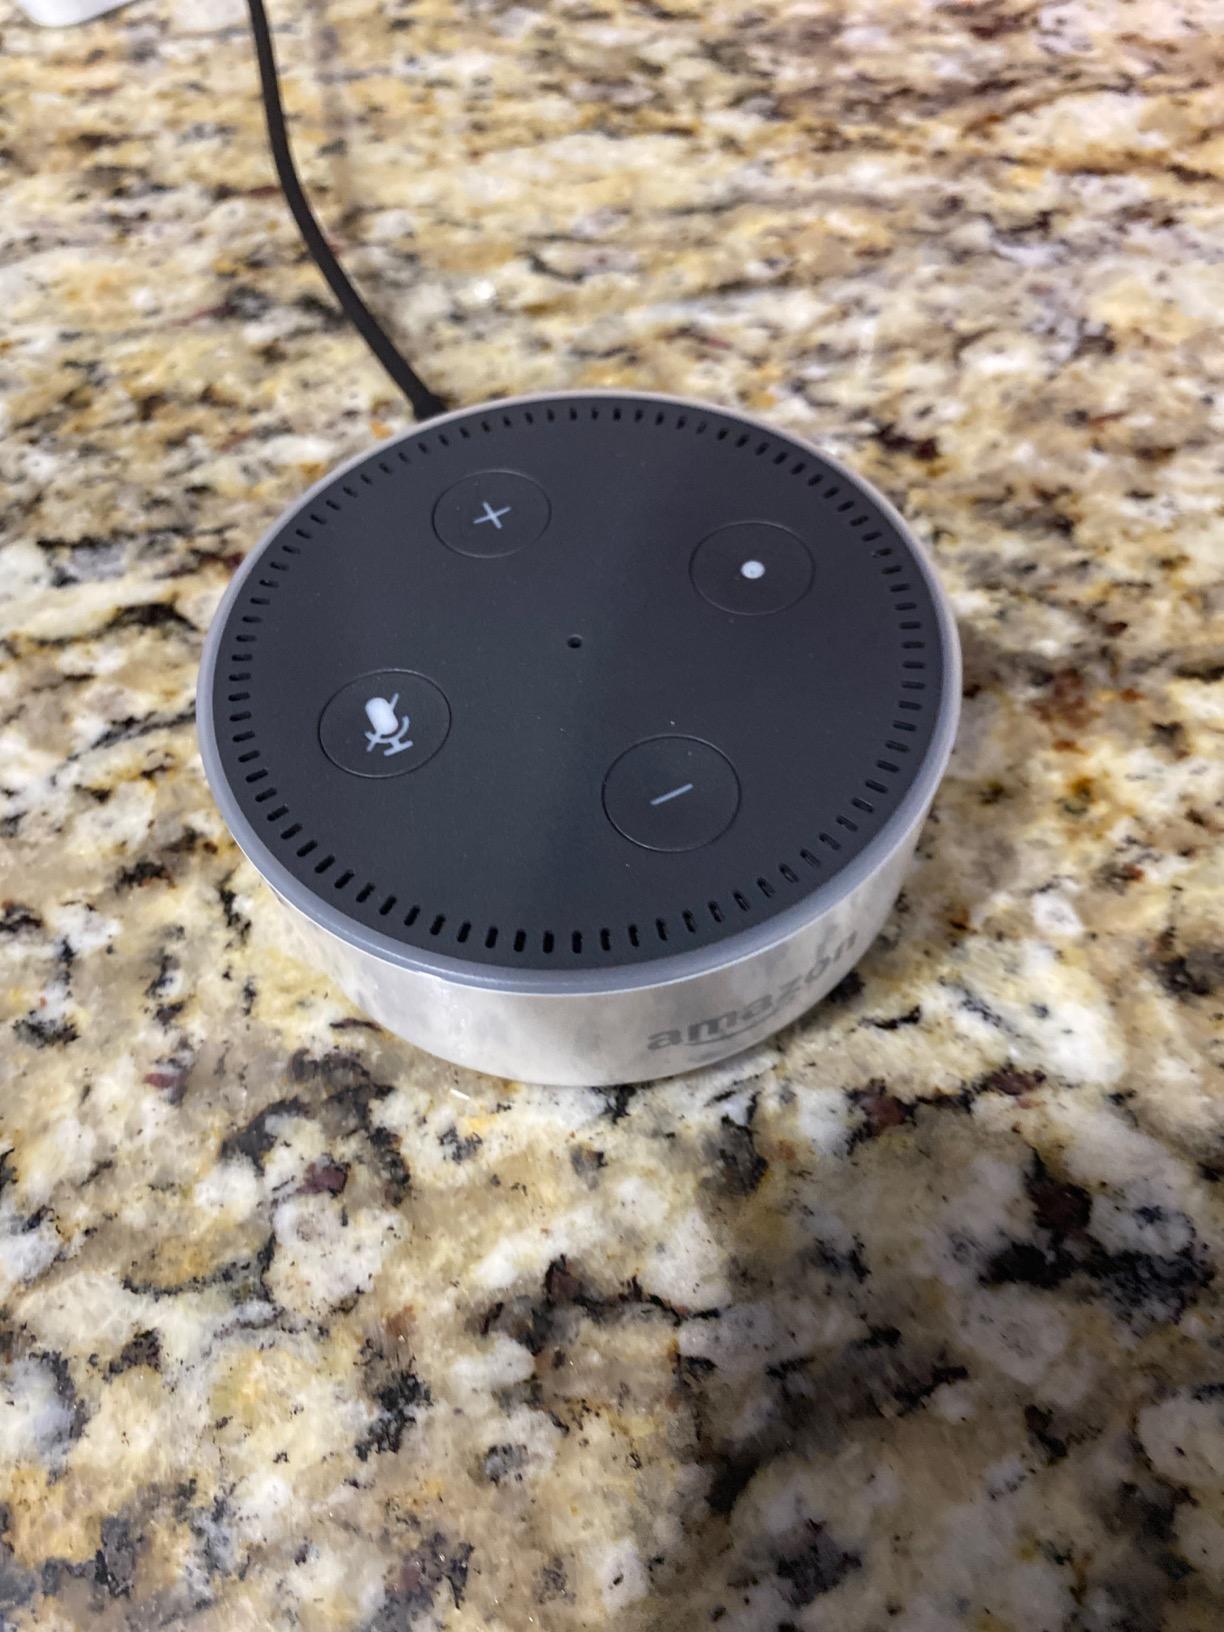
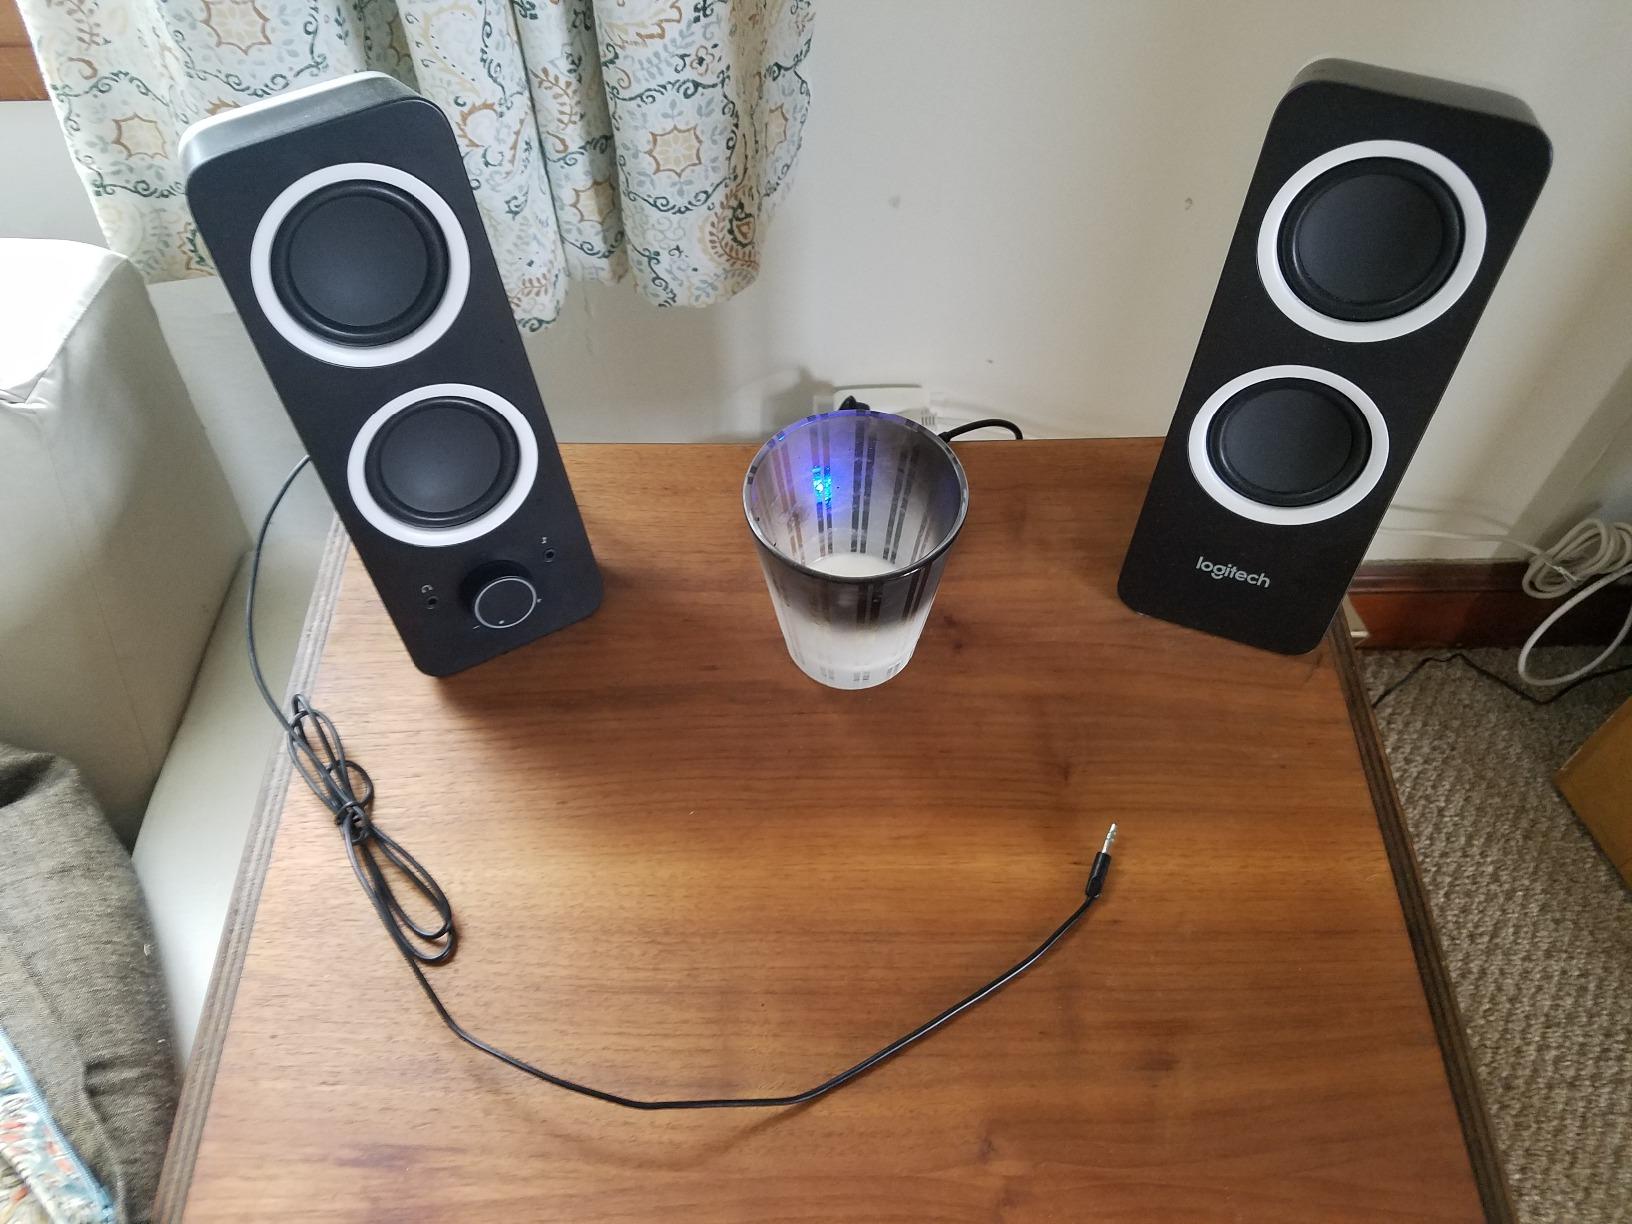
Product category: speaker
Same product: no